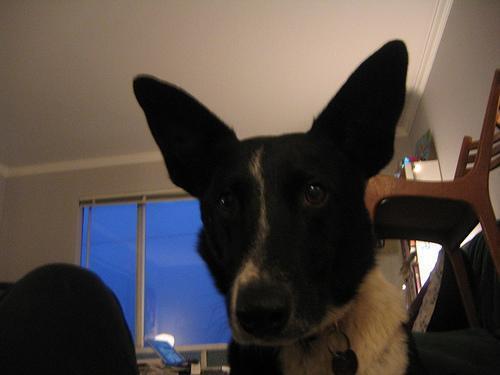
kelpie